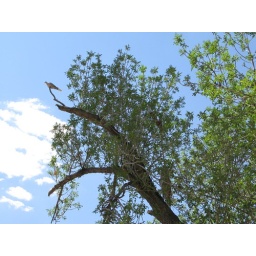
bird in a desert tree